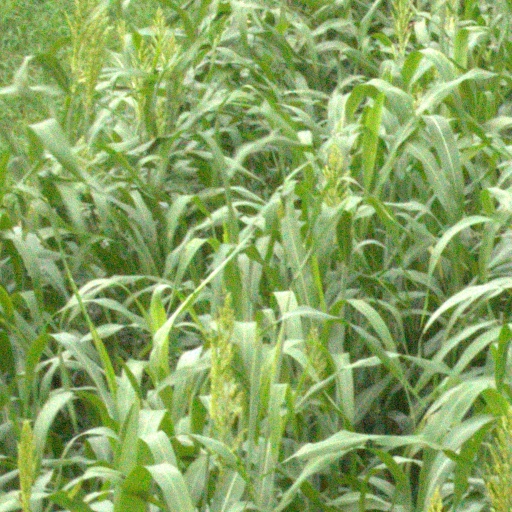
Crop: sorghum